Mike Lookinland

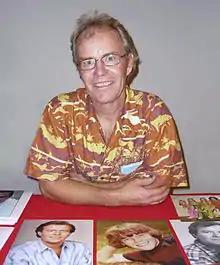
Lookinland at the Big Apple Convention in Manhattan, 2010

Michael Paul Lookinland (born December 19, 1960) is an American actor and cameraman. He is best known for his role as the youngest brother, Bobby Brady, on the ABC sitcom "The Brady Bunch" from 1969 to 1974, and all of its sequels and spinoffs.